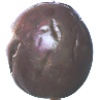
Label: Passion Fruit 1